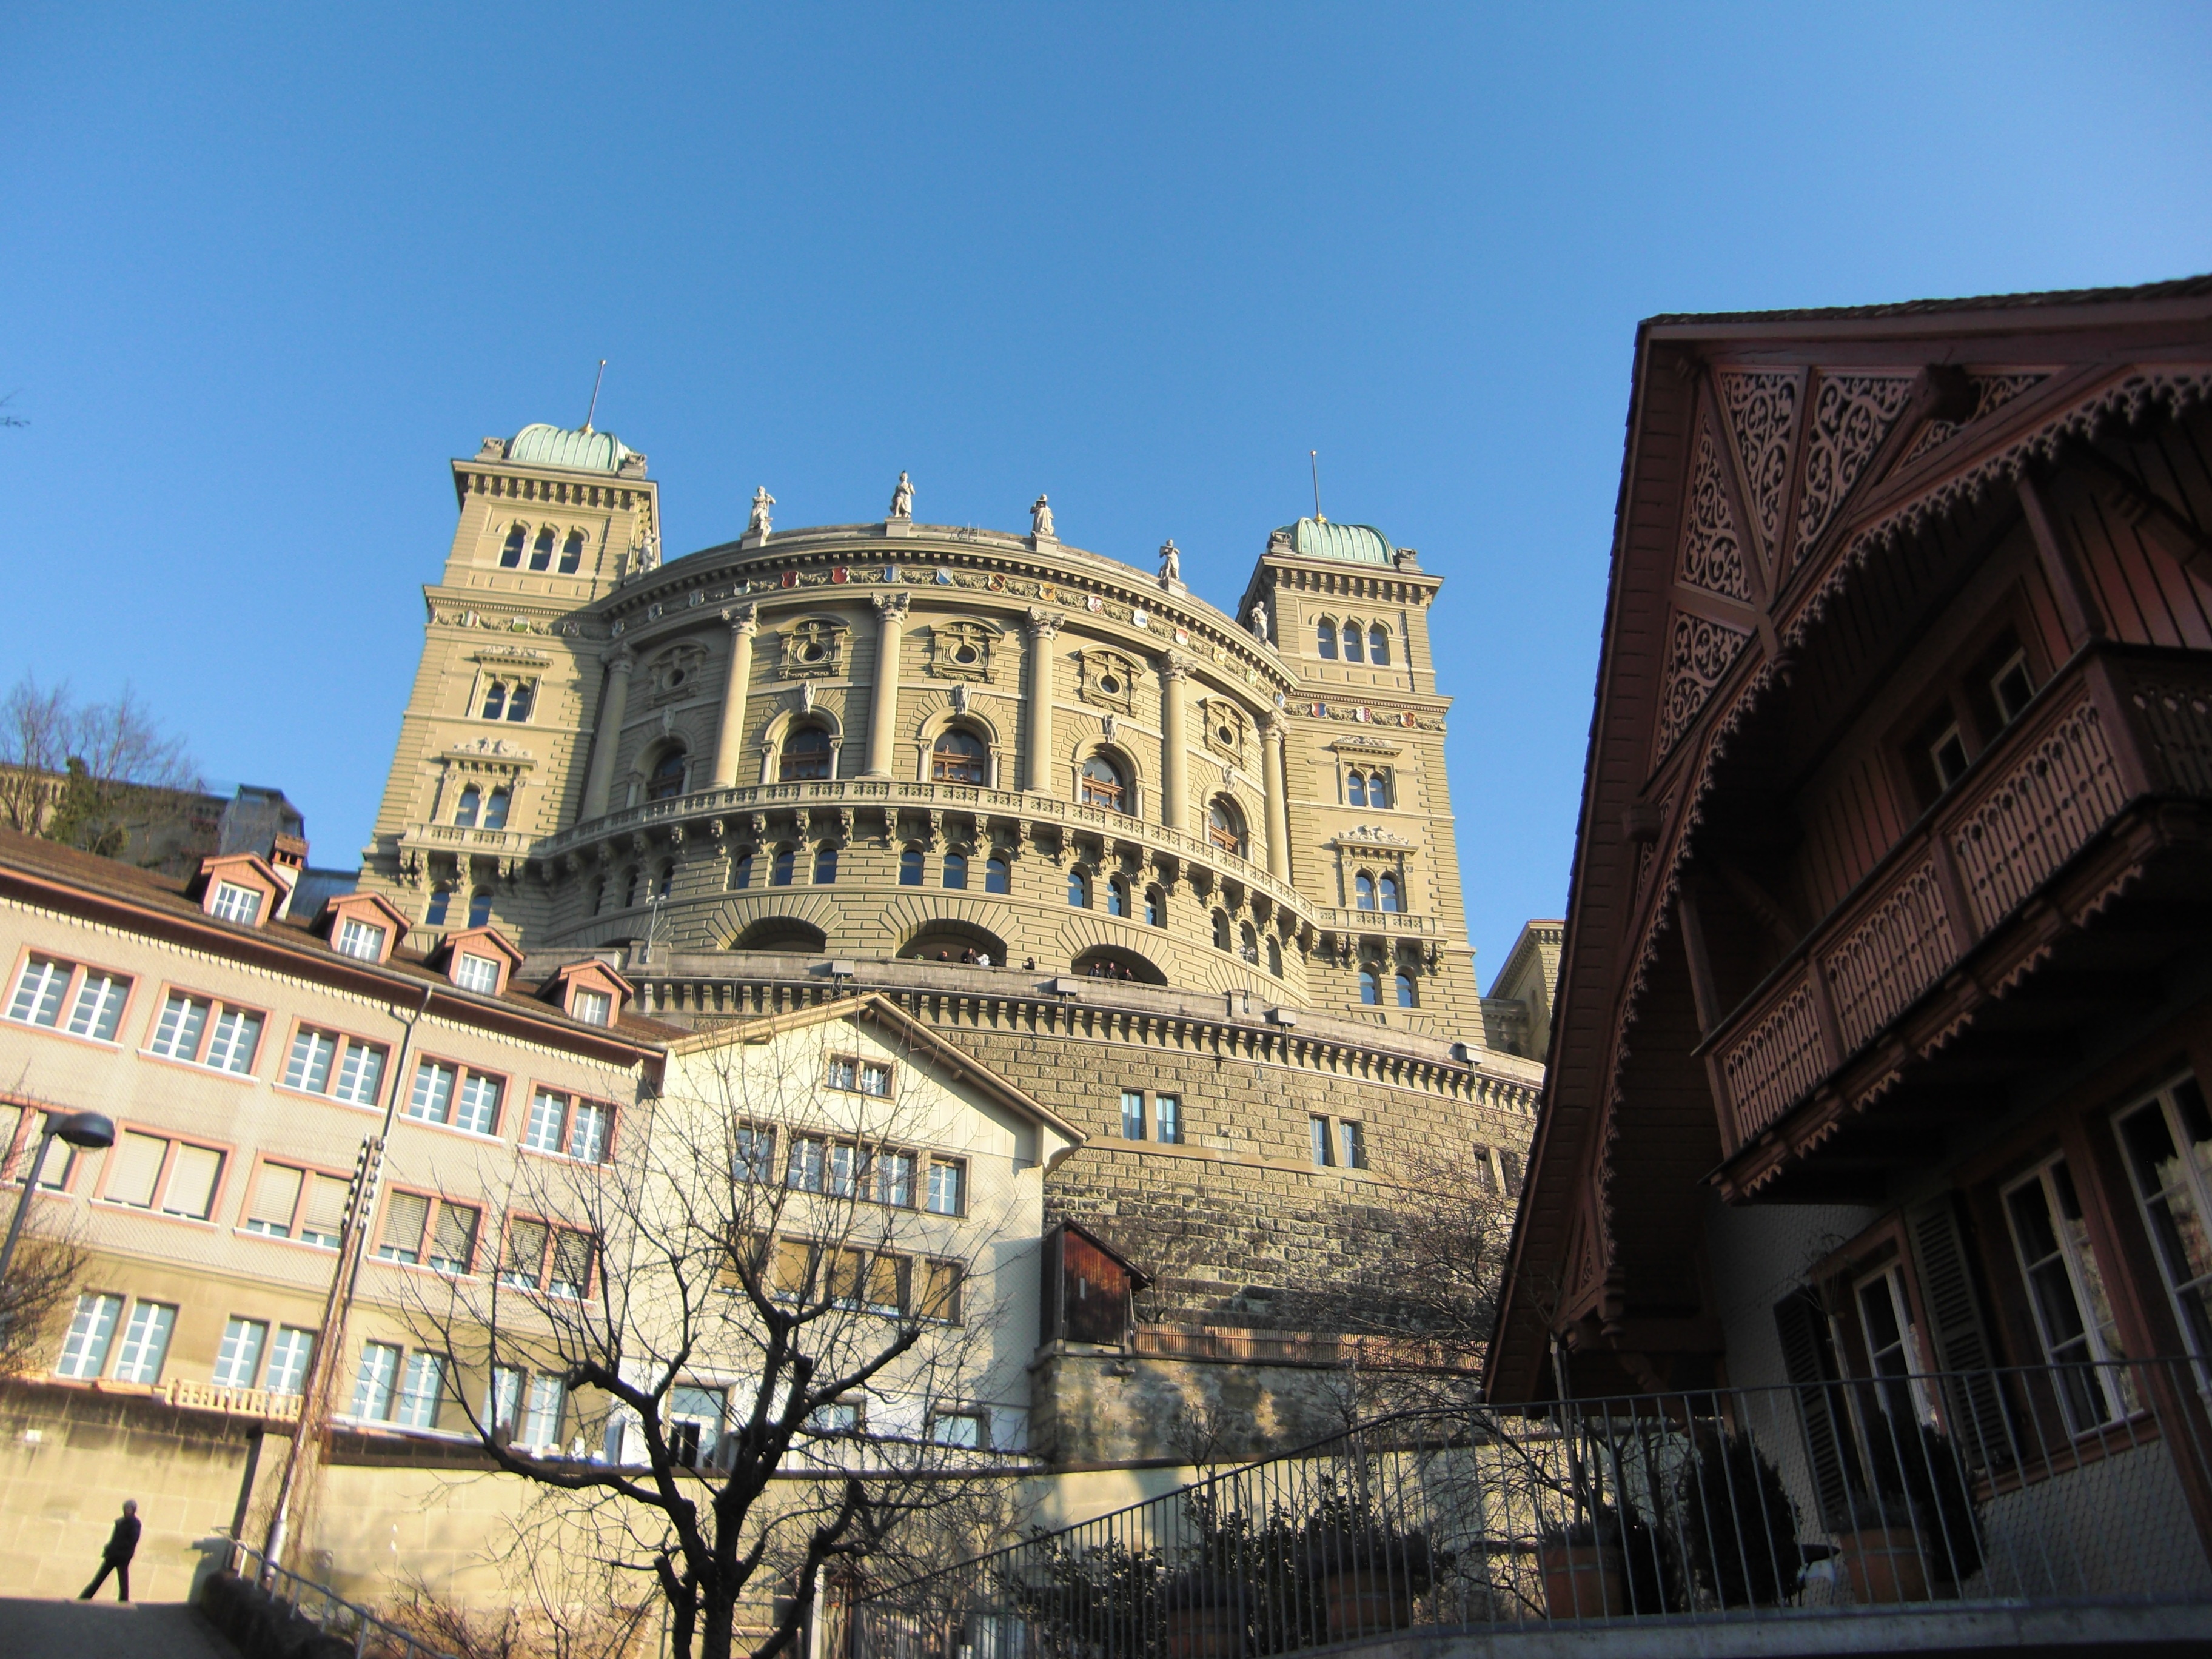
architecture, town, palace, city, cityscape, downtown, plaza, landmark, facade, cathedral, tourism, bern, parliament, switzerland, town square, demokratie, urban area, ancient history, human settlement